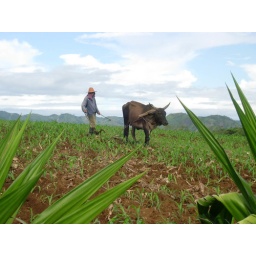
cow n man in the field